Anne Sunnucks

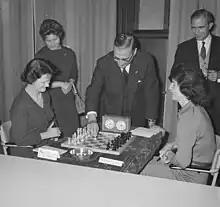
Sunnucks vs Chaudé de Silans (Amsterdam, 1962)

Patricia Anne Sunnucks (21 February 1927 – 22 November 2014) was an author and three-times British Women's Chess Champion (1957, 1958, 1964). During her chess career she was always known as Anne Sunnucks.